SAN Jodel D.150 Mascaret

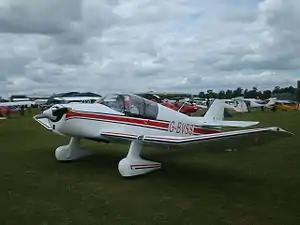
D.150 at Cranfield

The Jodel D.150 Mascaret is a French two-seat single-engined light aircraft of the 1960s built by Société Aéronautique Normande (SAN) as a replacement for the earlier Jodel D11 trainer/tourer aircraft.